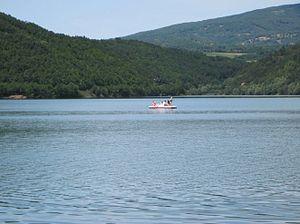
Le lac Bovan est un lac de Serbie. Il est situé sur la Sokobanjska Moravica, près du village de Bovan, entre Sokobanja et Aleksinac.
La Sokobanjska Moravica ou, plus simplement, la Moravica est une rivière de Serbie, un affluent droit de la Južna Morava.
Bovan est un village de Serbie situé dans la municipalité d'Aleksinac, district de Nišava. Au recensement de 2011, il comptait 486 habitants.
Aleksinac est une ville et une municipalité de Serbie situées dans le district de Nišava. Au recensement de 2011, la ville comptait 16 420 habitants et la municipalité dont elle est le centre 51 462.